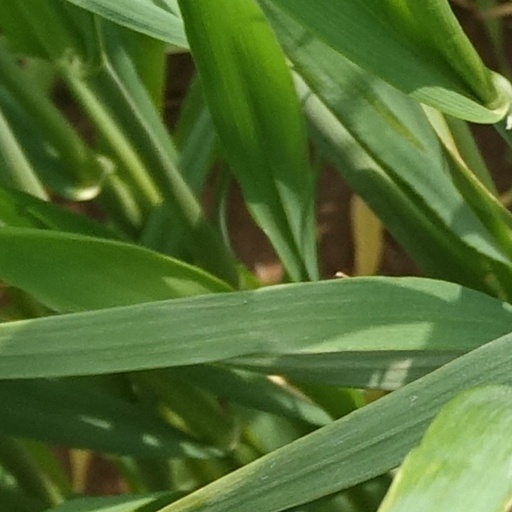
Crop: wheat